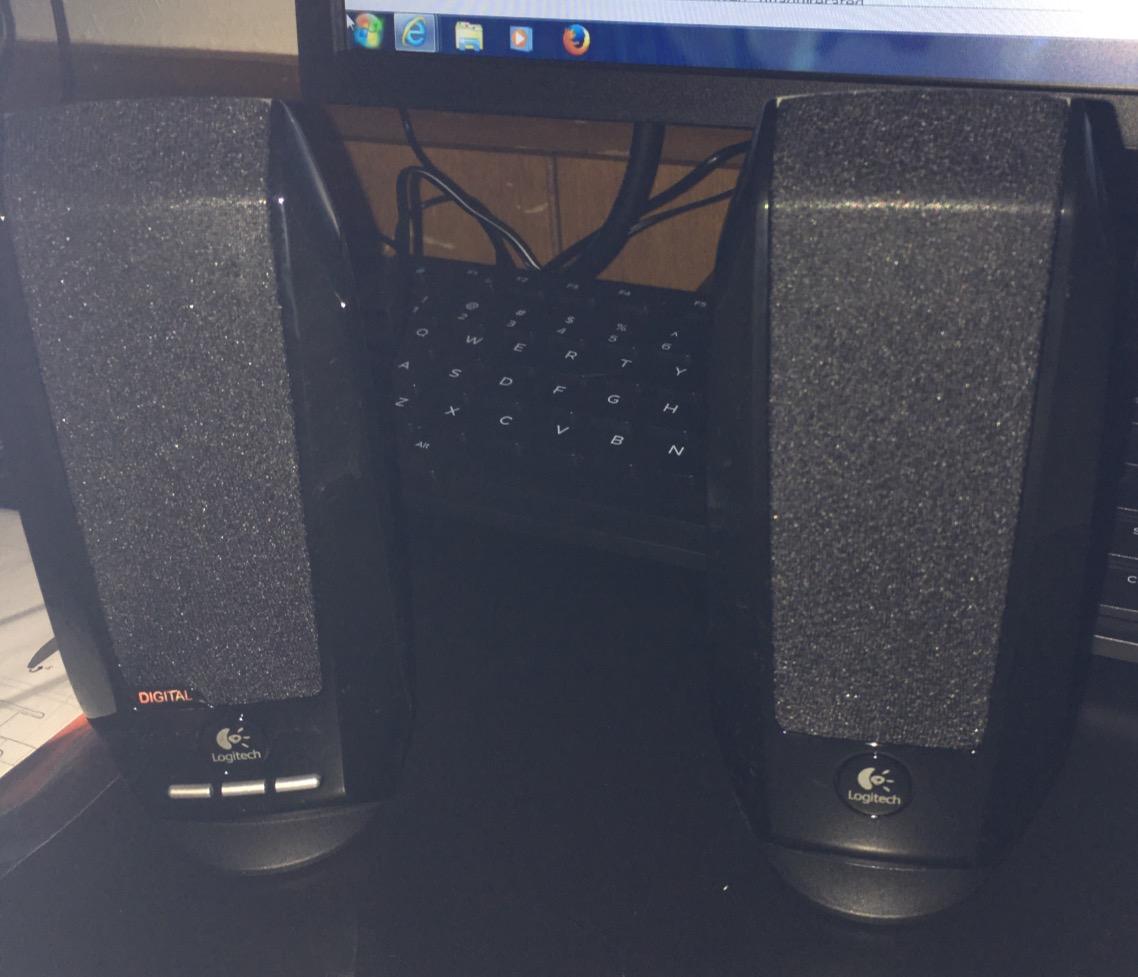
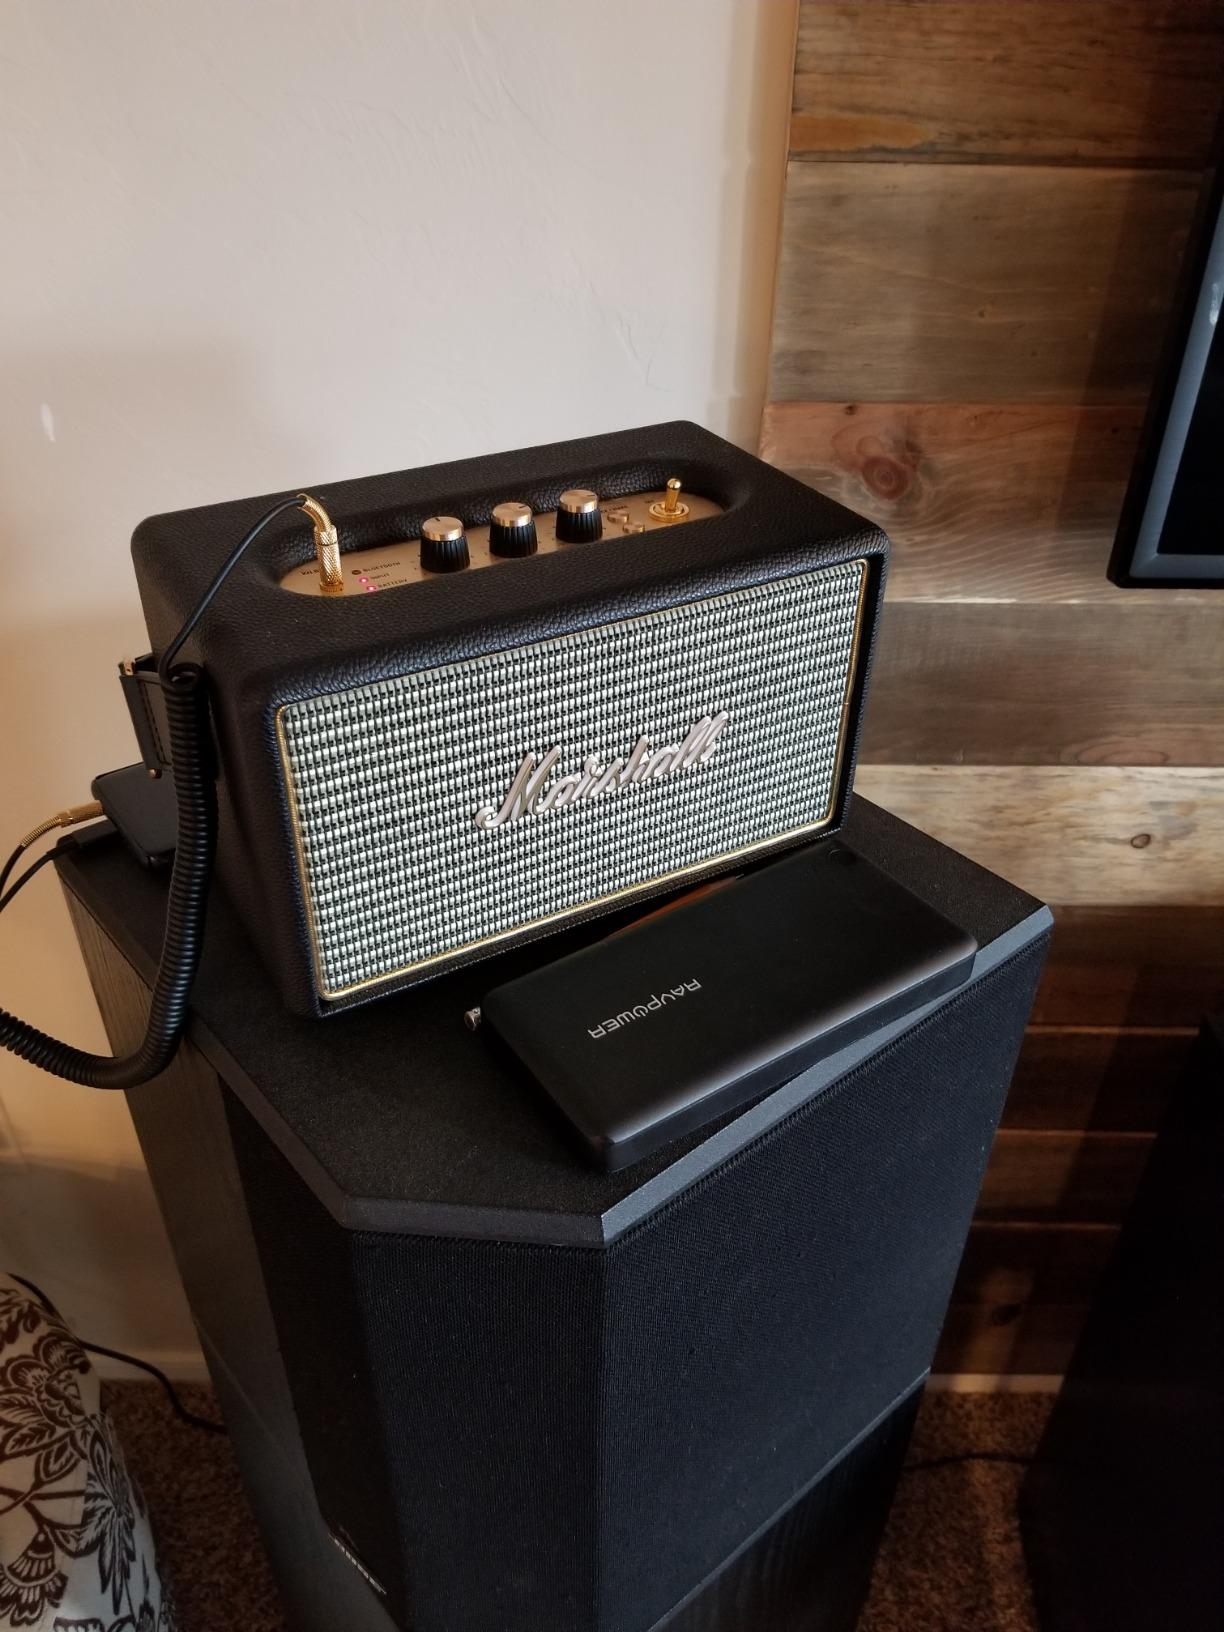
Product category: speaker
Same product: no